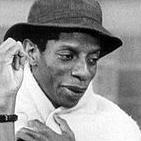
Age: 27